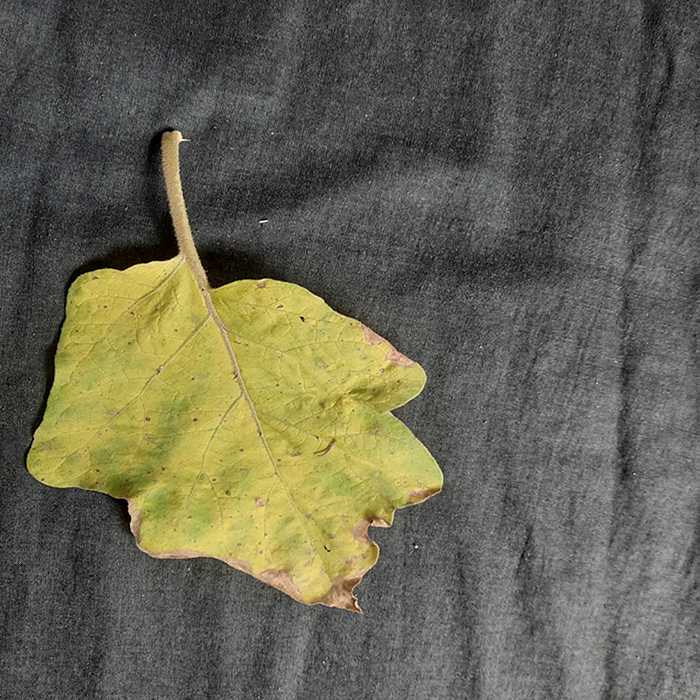
Plant: Eggplant
Label: Eggplant verticillium wilt